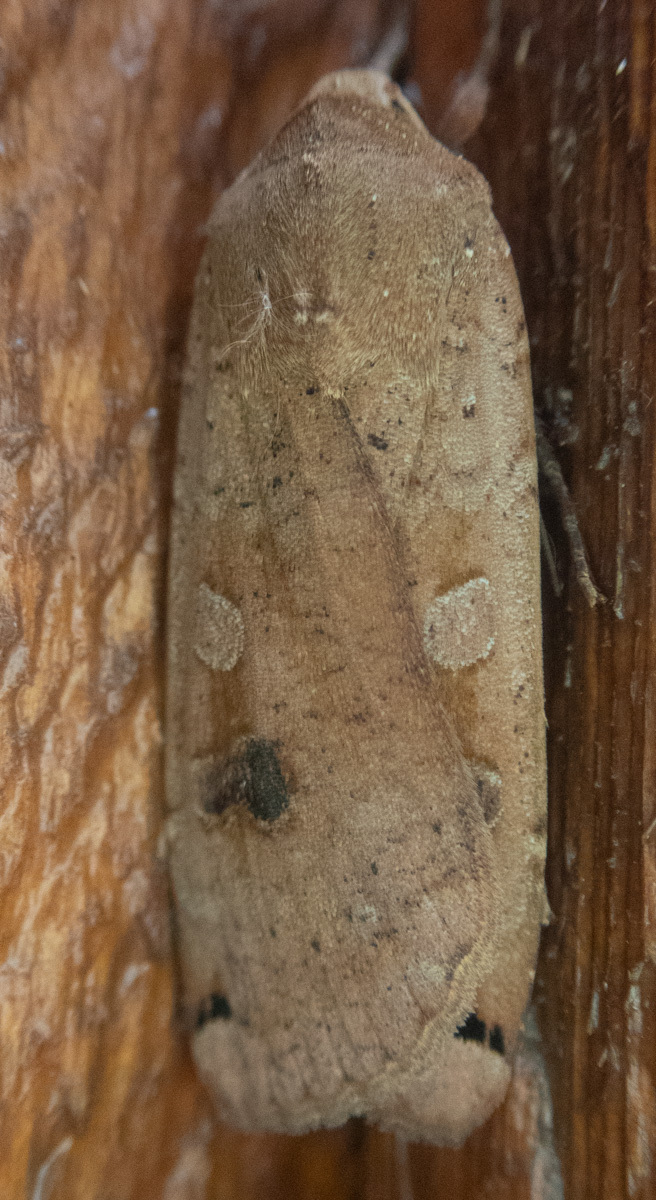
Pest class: cutworms